Civil Directory of Primo de Rivera

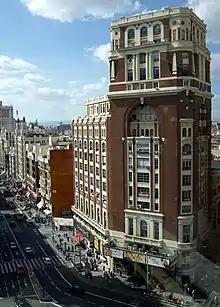
"Palacio de la Prensa" building on Madrid's "Gran Vía", inaugurated in 1929.

The Dictatorship focused its propaganda on economic achievements, but the truth is that the favorable international situation (the "Roaring Twenties") had a lot to do with the remarkable economic growth that took place in those years. His economic policy was based on a greater intervention of the State, through organisms such as the Council of National Economy created in 1924 (without whose permission, for example, no new industry could be installed), and on the protectionism of "national production". Two important achievements were the creation in June 1927 of CAMPSA, the "Compañía Arrendataria del Monopolio de Petróleos", and the "Compañía Telefónica Nacional de España", with majority capital from the North American ITT. But the interventionist economic policy of the Dictatorship was most evident in public works, from hydraulic works —for whose integral use (energy, irrigation and transport) the "Confederaciones Hidrográficas" were created— to roads (in 1926 the "Circuito Nacional de Firmes Especiales" was founded, which built some 7,000 kilometers of roads) and railroads. Electricity was also brought to the rural world. In reality, according to Ángeles Barrio, "extreme economic nationalism, interventionism and fear of competition were already traditional maxims of economic policy in Spain, and Primo de Rivera only made them develop and reach their maximum expression during the years of the dictatorship".